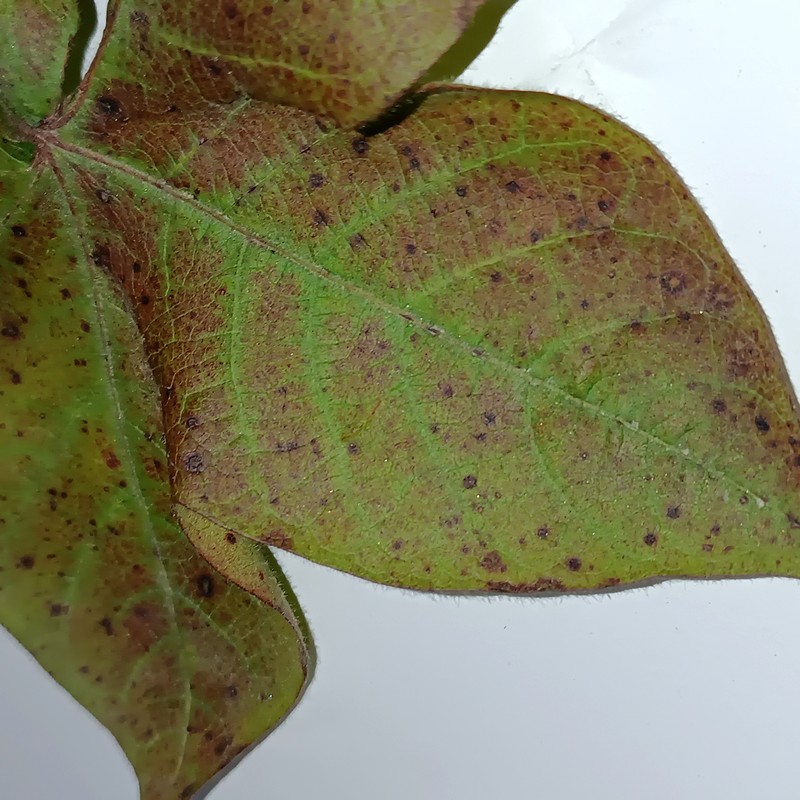
Label: Leaf Redding